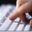
Label: keyboard